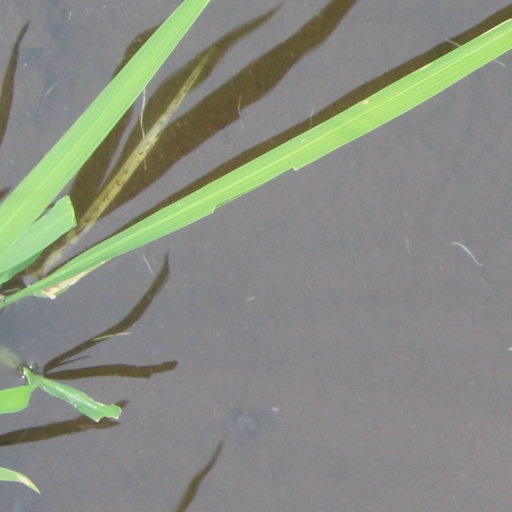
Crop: rice